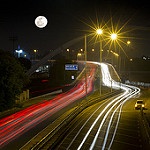
Scene: Outdoor